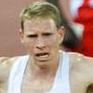
Age: 27